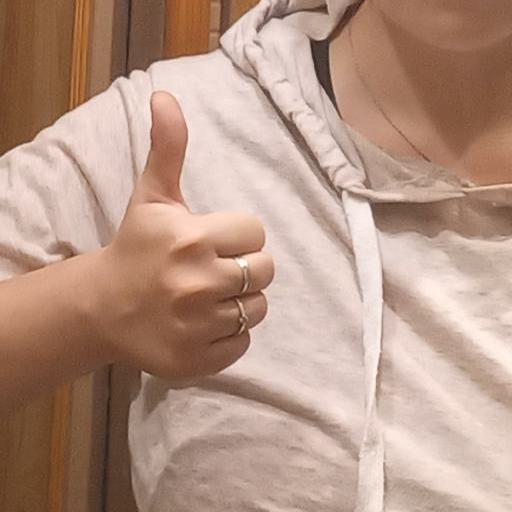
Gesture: like